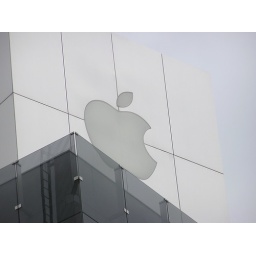
Apple sign above the Apple building in Ginza